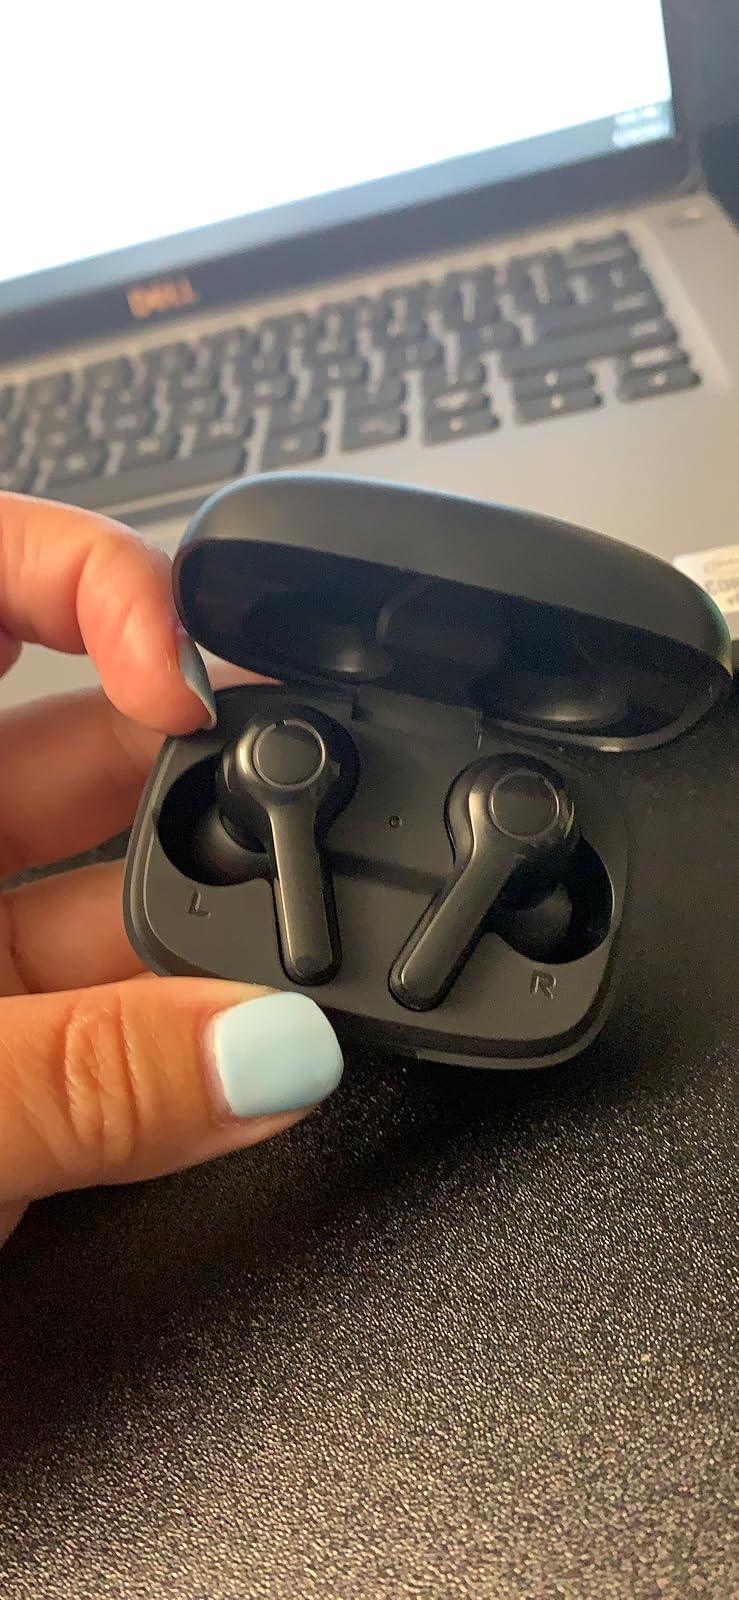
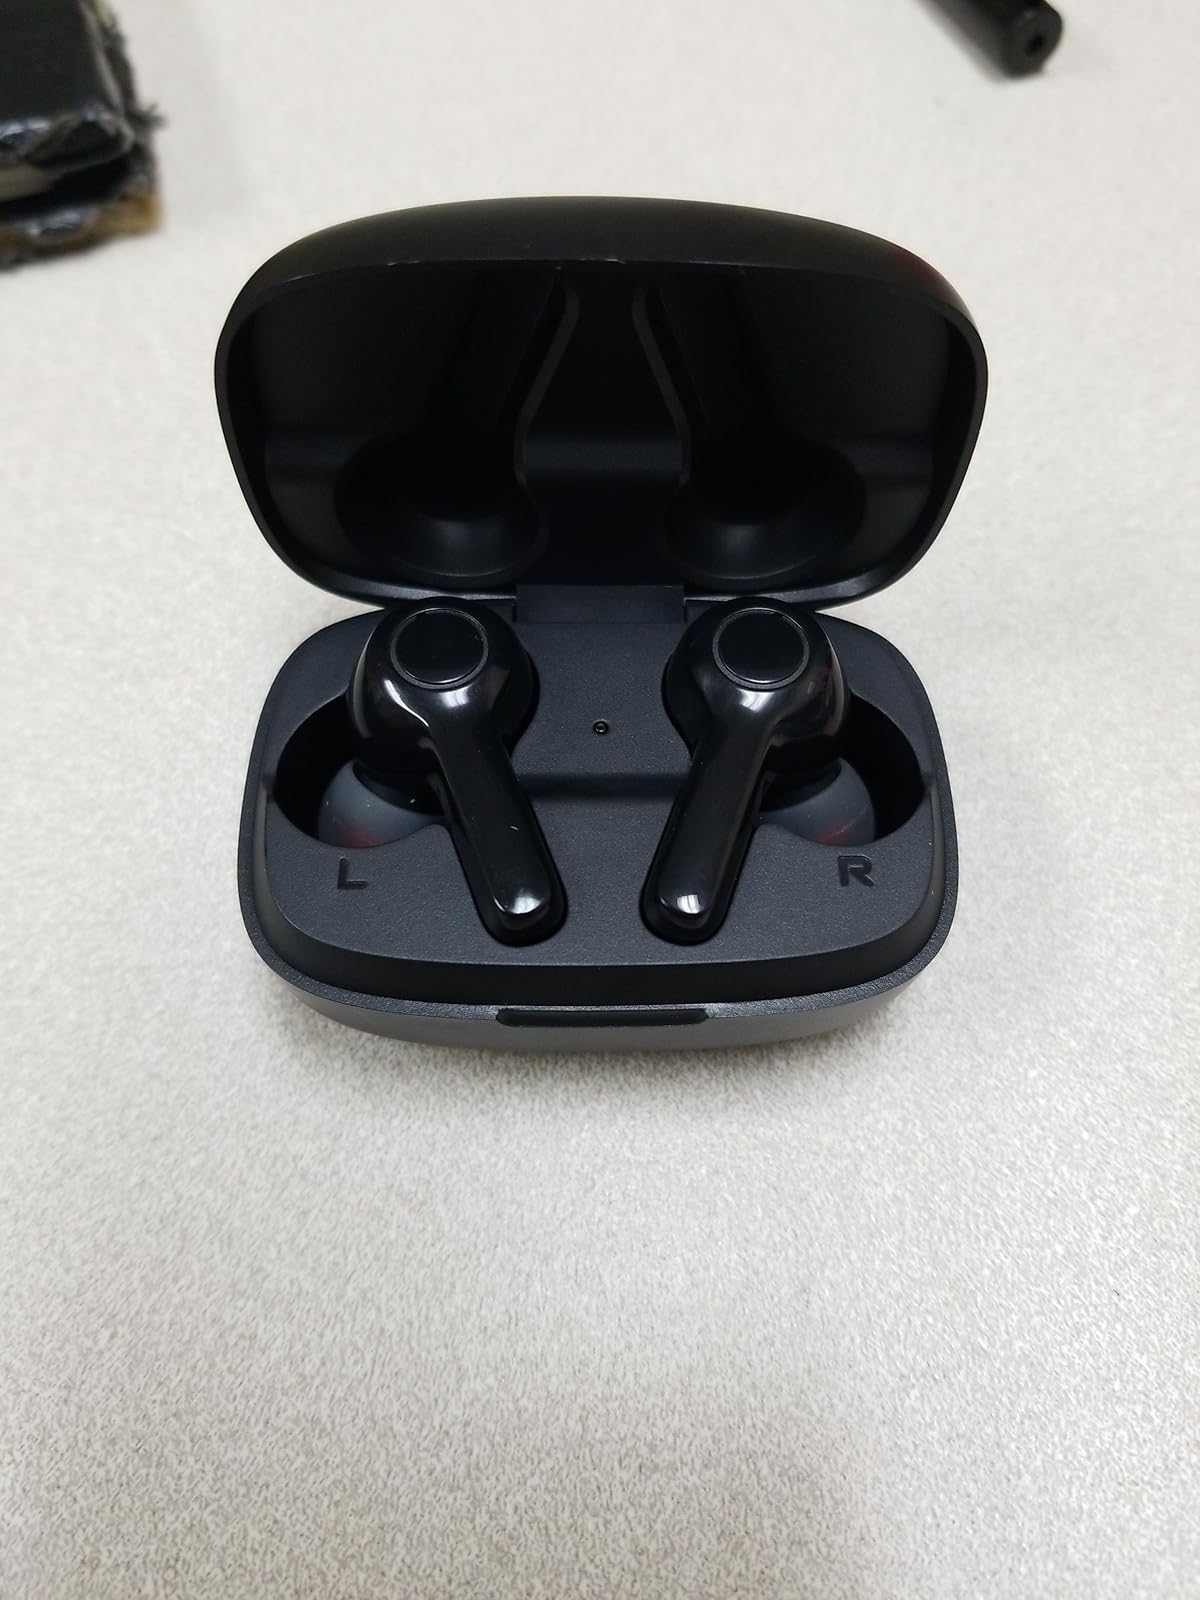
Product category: earbuds
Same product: yes